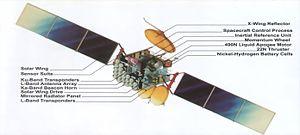
La Commission de recherche sur l'espace et la haute atmosphère est l'agence spatiale pakistanaise, responsable du programme spatial pakistanais. Elle a été créée en septembre 1961 sur ordre du président Muhammad Ayub Khan avant de devenir autonome en 1964. Son siège se situe à Islamabad.